Seward's Day

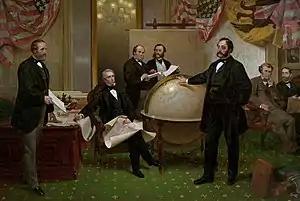
Signing the Alaska Treaty of Cessation

Seward's Day is a legal holiday in the U.S. state of Alaska. This holiday falls on the last Monday in March and commemorates the signing of the Alaska Purchase treaty on March 30, 1867. It is named for then-Secretary of State William H. Seward, who negotiated the purchase from Russia. It was declared a holiday in the Territory of Alaska on March 30, 1917.